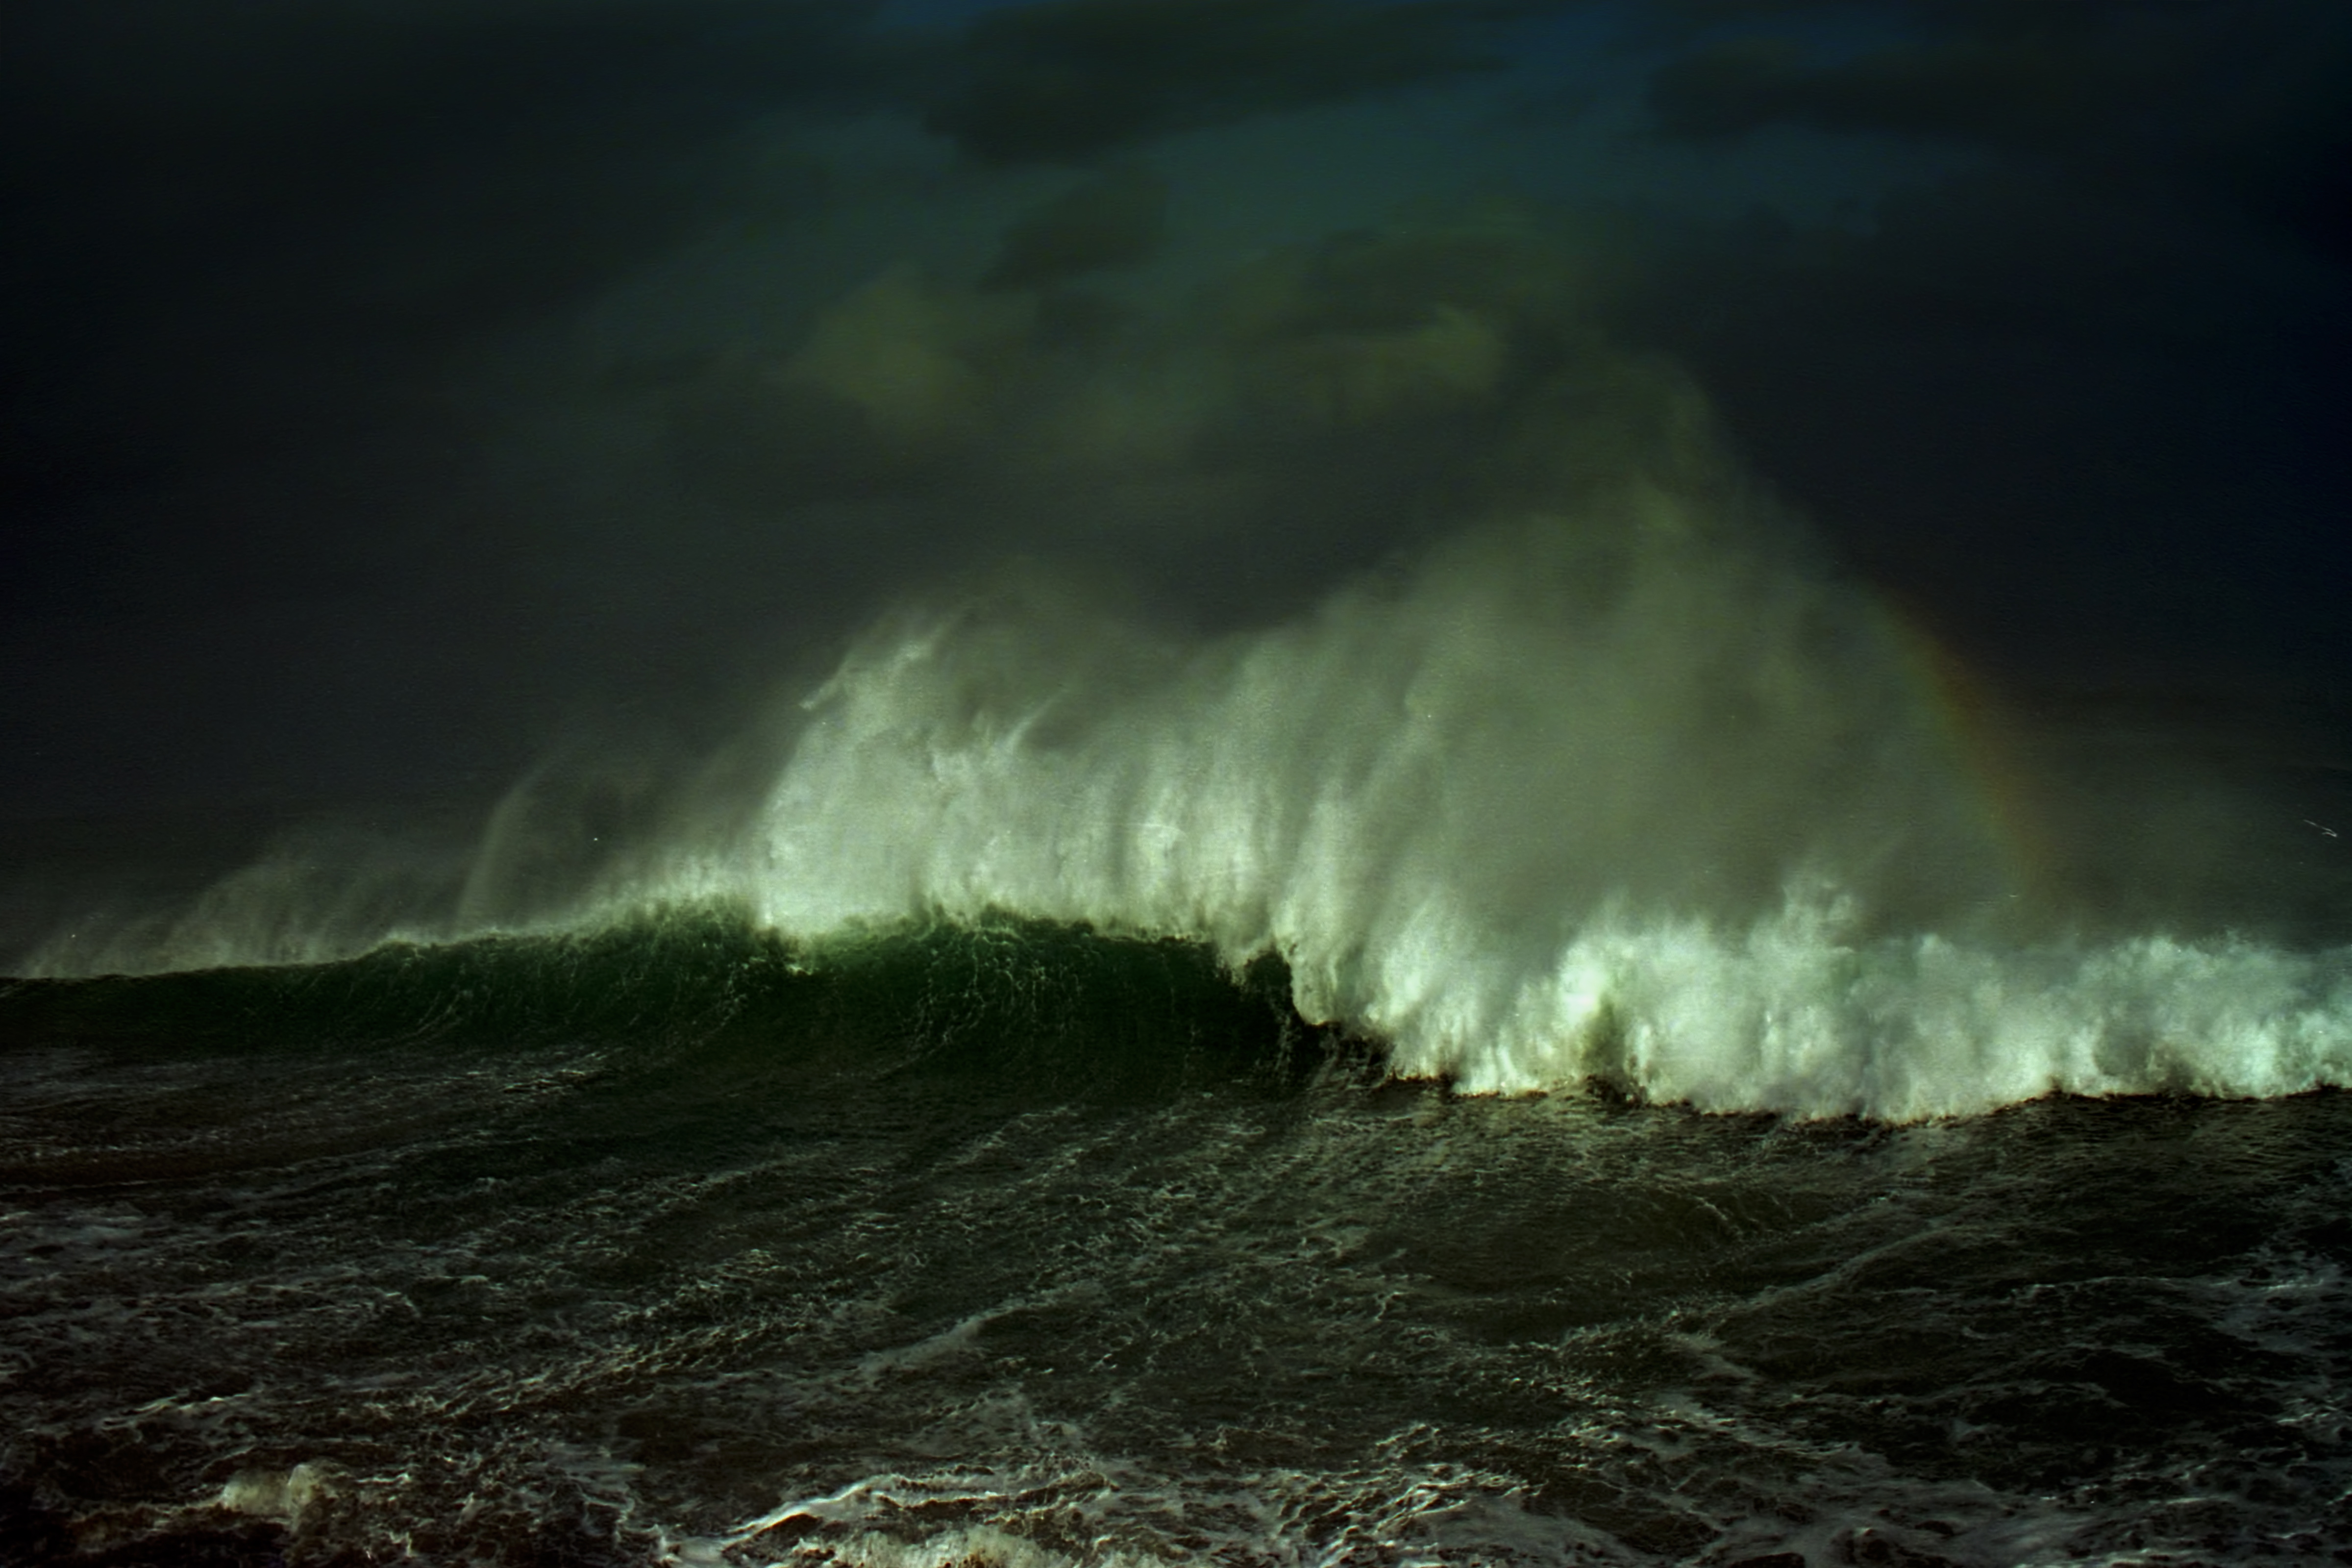
waves, sea, norway, andoya, water, cloud, sky, coastal and oceanic landforms, cumulus, wind, wind wave, landscape, geological phenomenon, horizon, storm, shore, tsunami, wave, meteorological phenomenon, coast, ocean, grass, liquid, rock, event, tropics, sound, tide, rapid, sand, beach, darkness, soil, grassland, headland